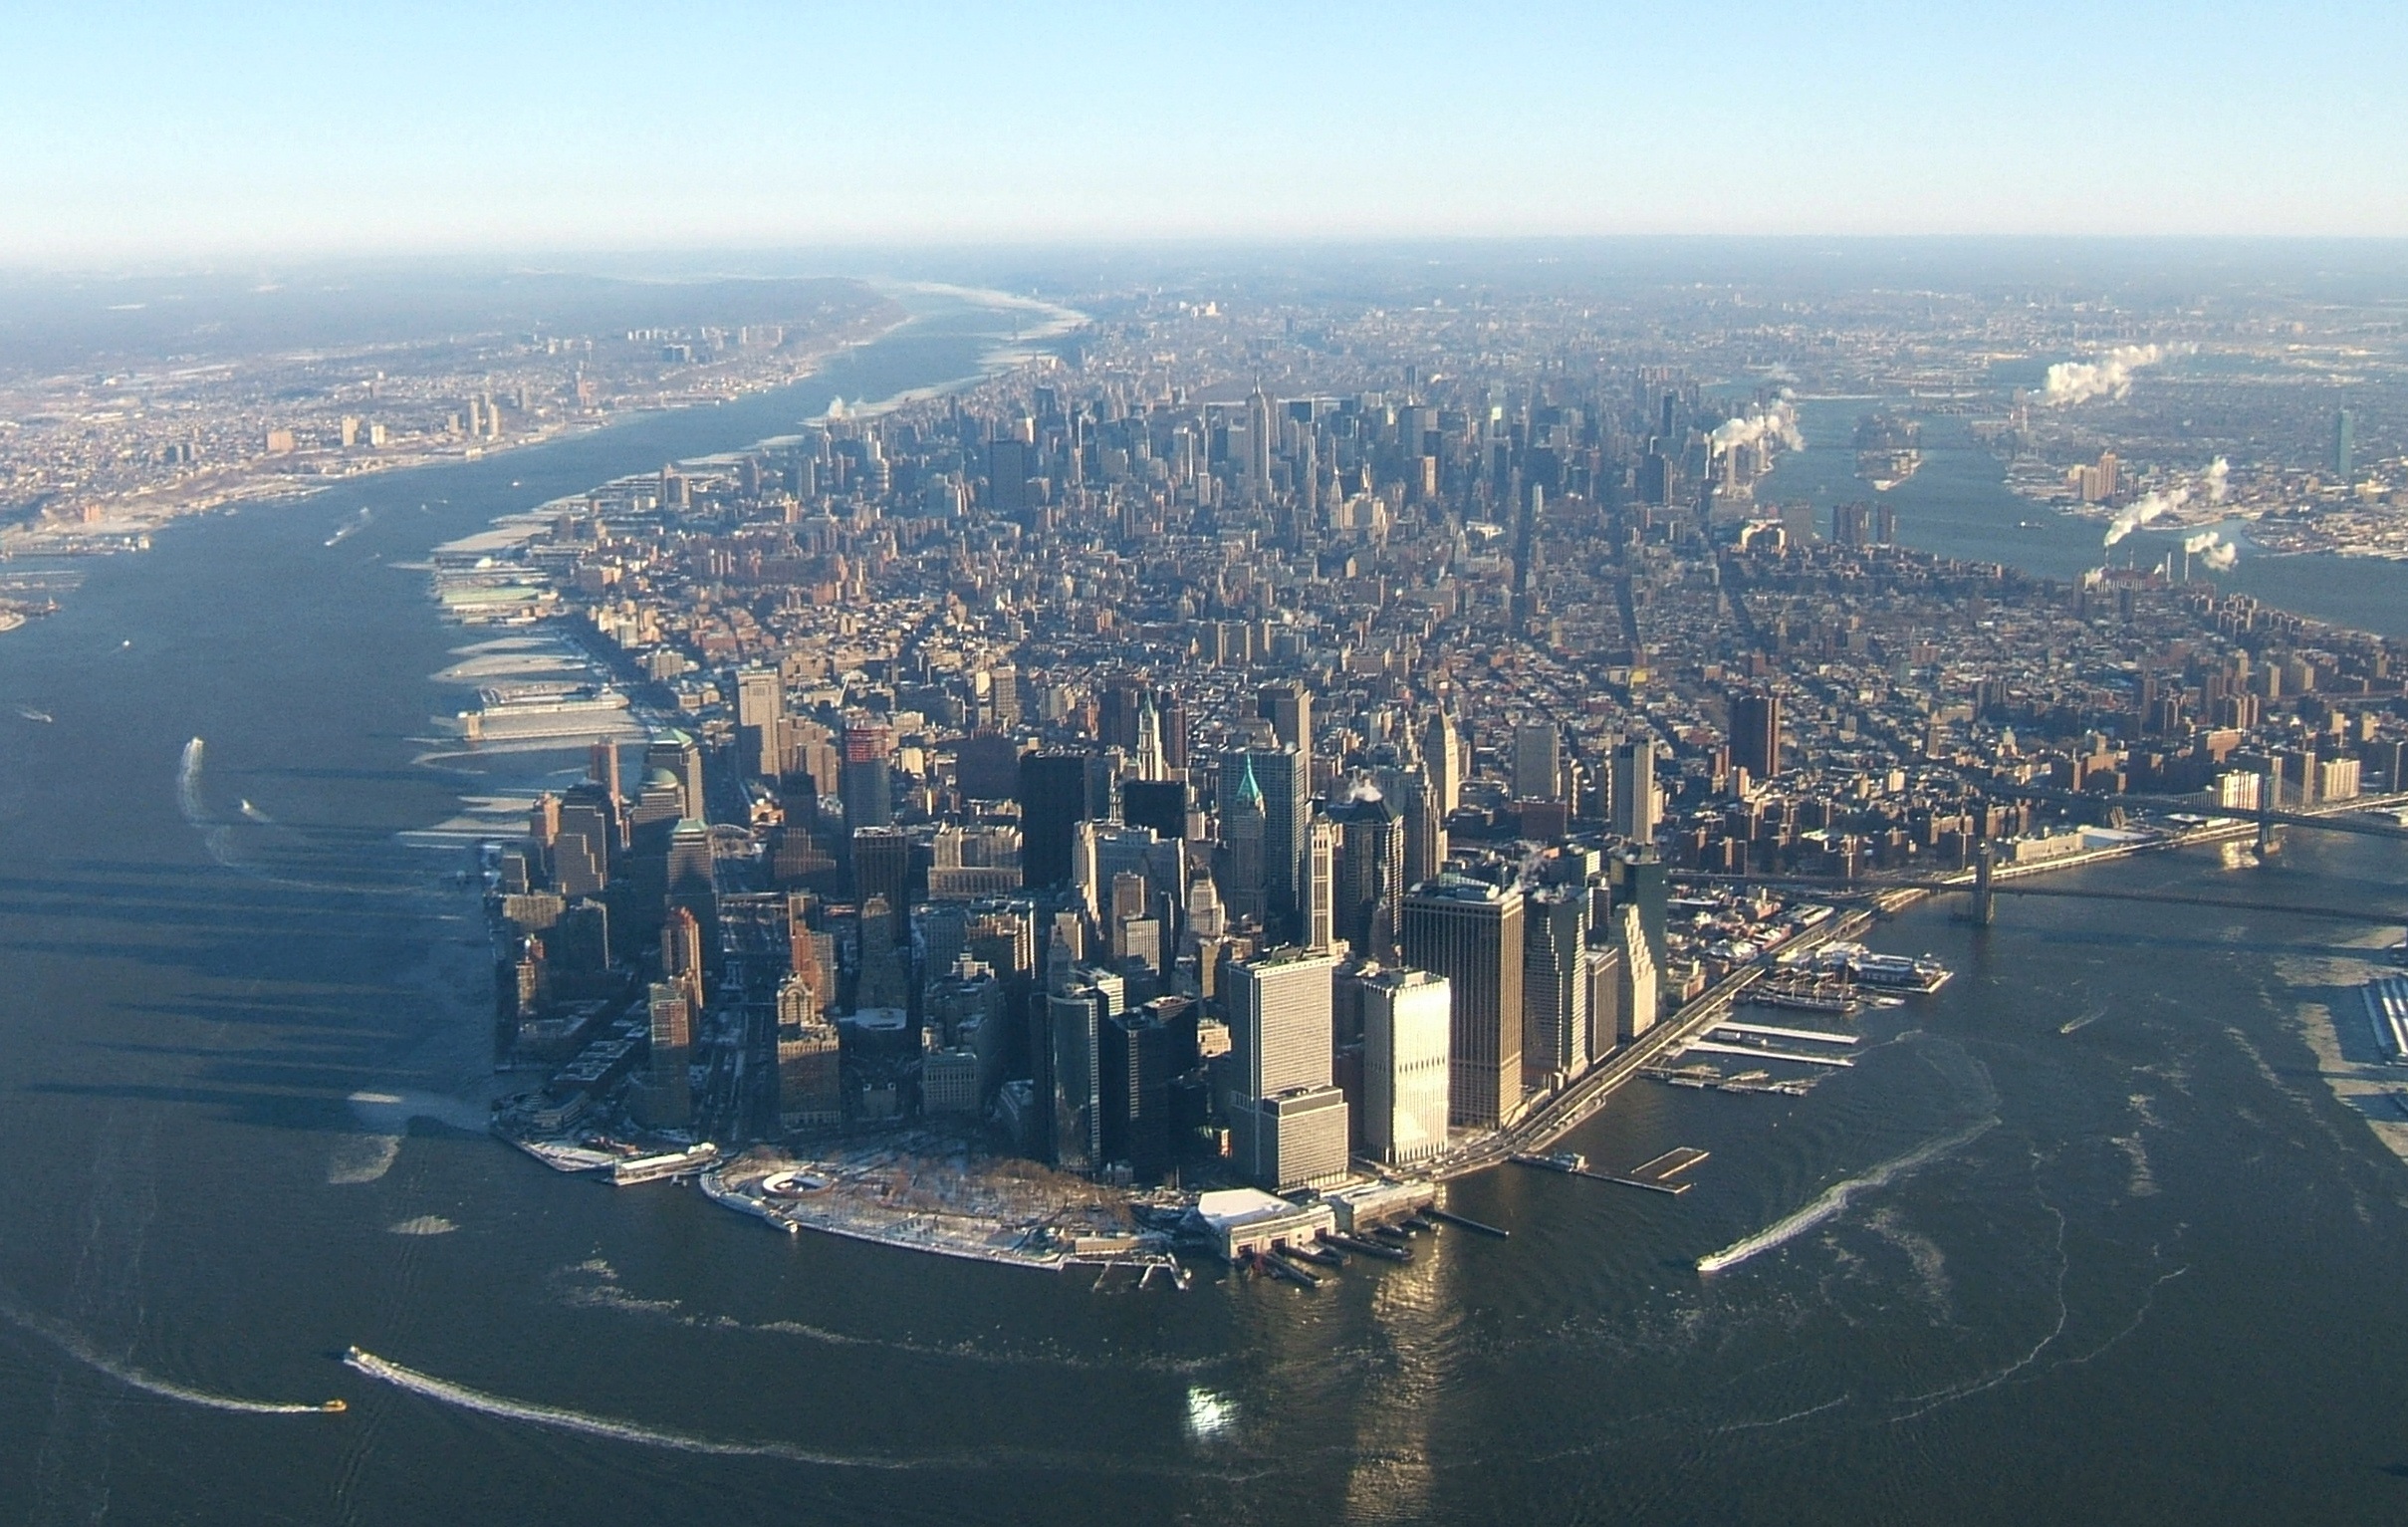
sea, coast, horizon, skyline, photography, city, skyscraper, cityscape, panorama, downtown, dusk, evening, reflection, tower, landmark, metropolis, bird's eye view, aerial photography, urban area, geographical feature, human settlement, atmosphere of earth